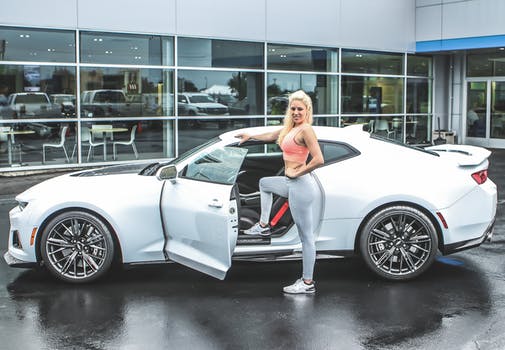
Label: No Watermark